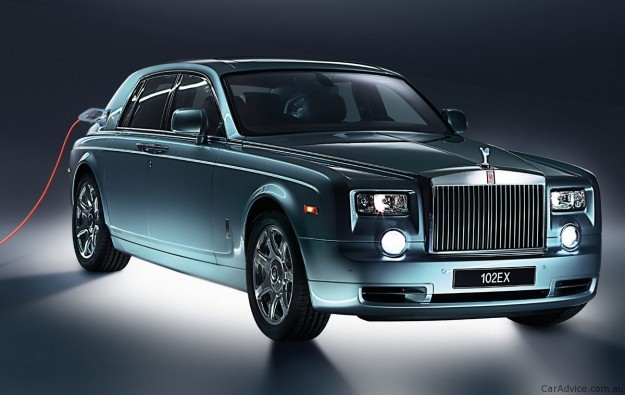
Car model: 2012 Rolls-Royce Phantom Sedan